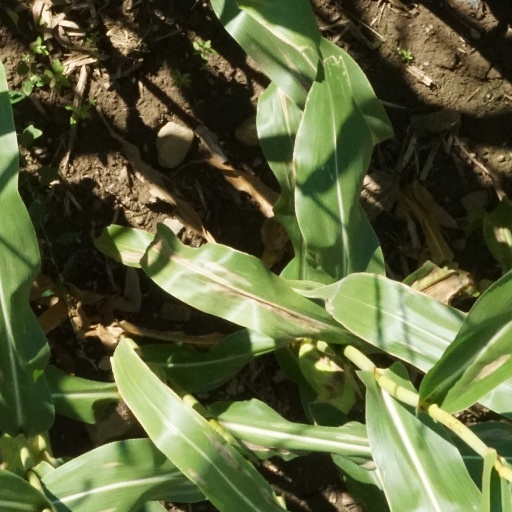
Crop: maize; corn